Socialist Party of Great Britain

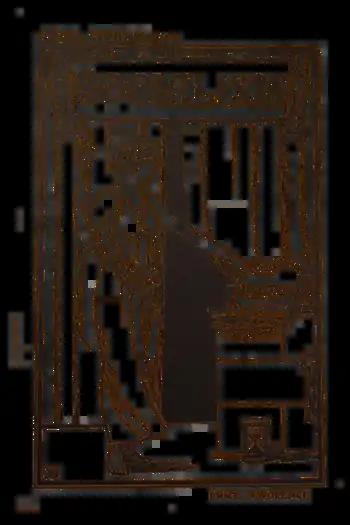
SPGB pamphlet in 1920

By conference resolution, the party's object must be printed on all literature it distributes as an indication of its importance. This object is the following: